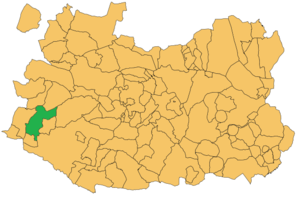
Almadén est une commune d'Espagne de la province de Ciudad Real dans la communauté autonome de Castille-La Manche. Le mot Almadén est d'origine arabe et signifie « la mine ».